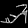
Label: Sandal